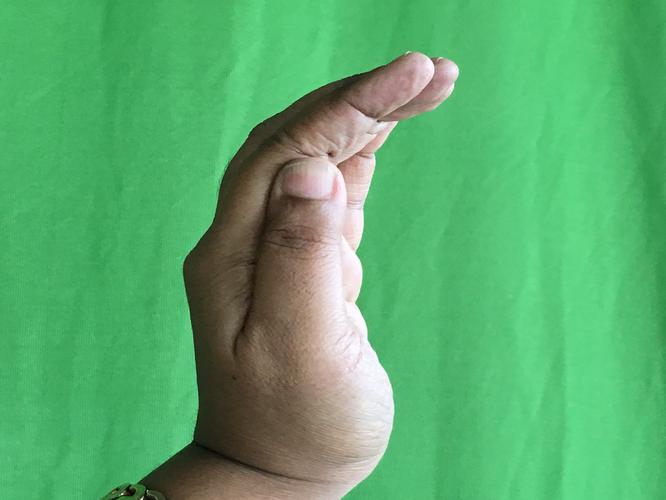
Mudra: Sarpasirsha
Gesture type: single_hand